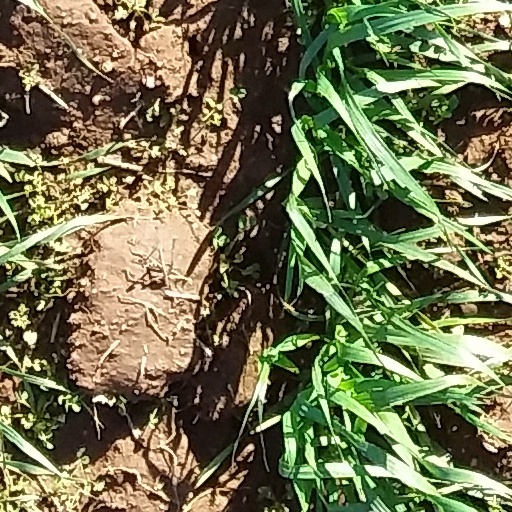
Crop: wheat